Describe the emotion expressed in this image:  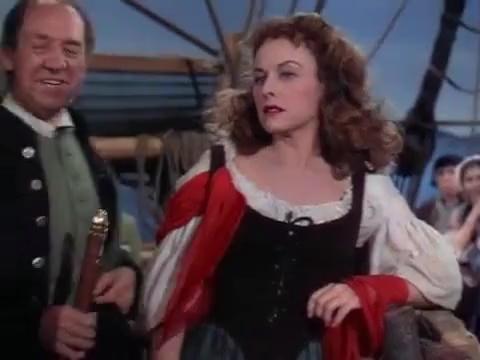
This person displays Pain, valence and arousal with low intensity.